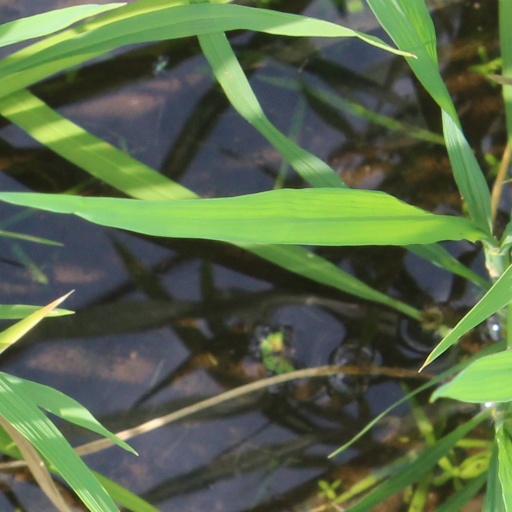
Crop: rice